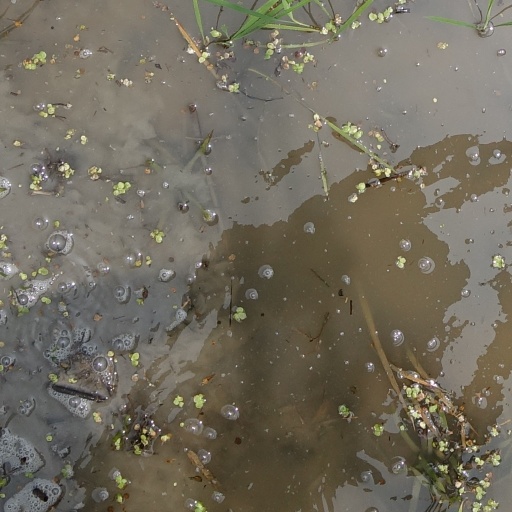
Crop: rice